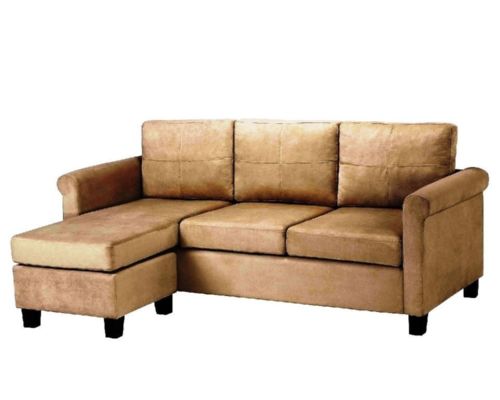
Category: sofa